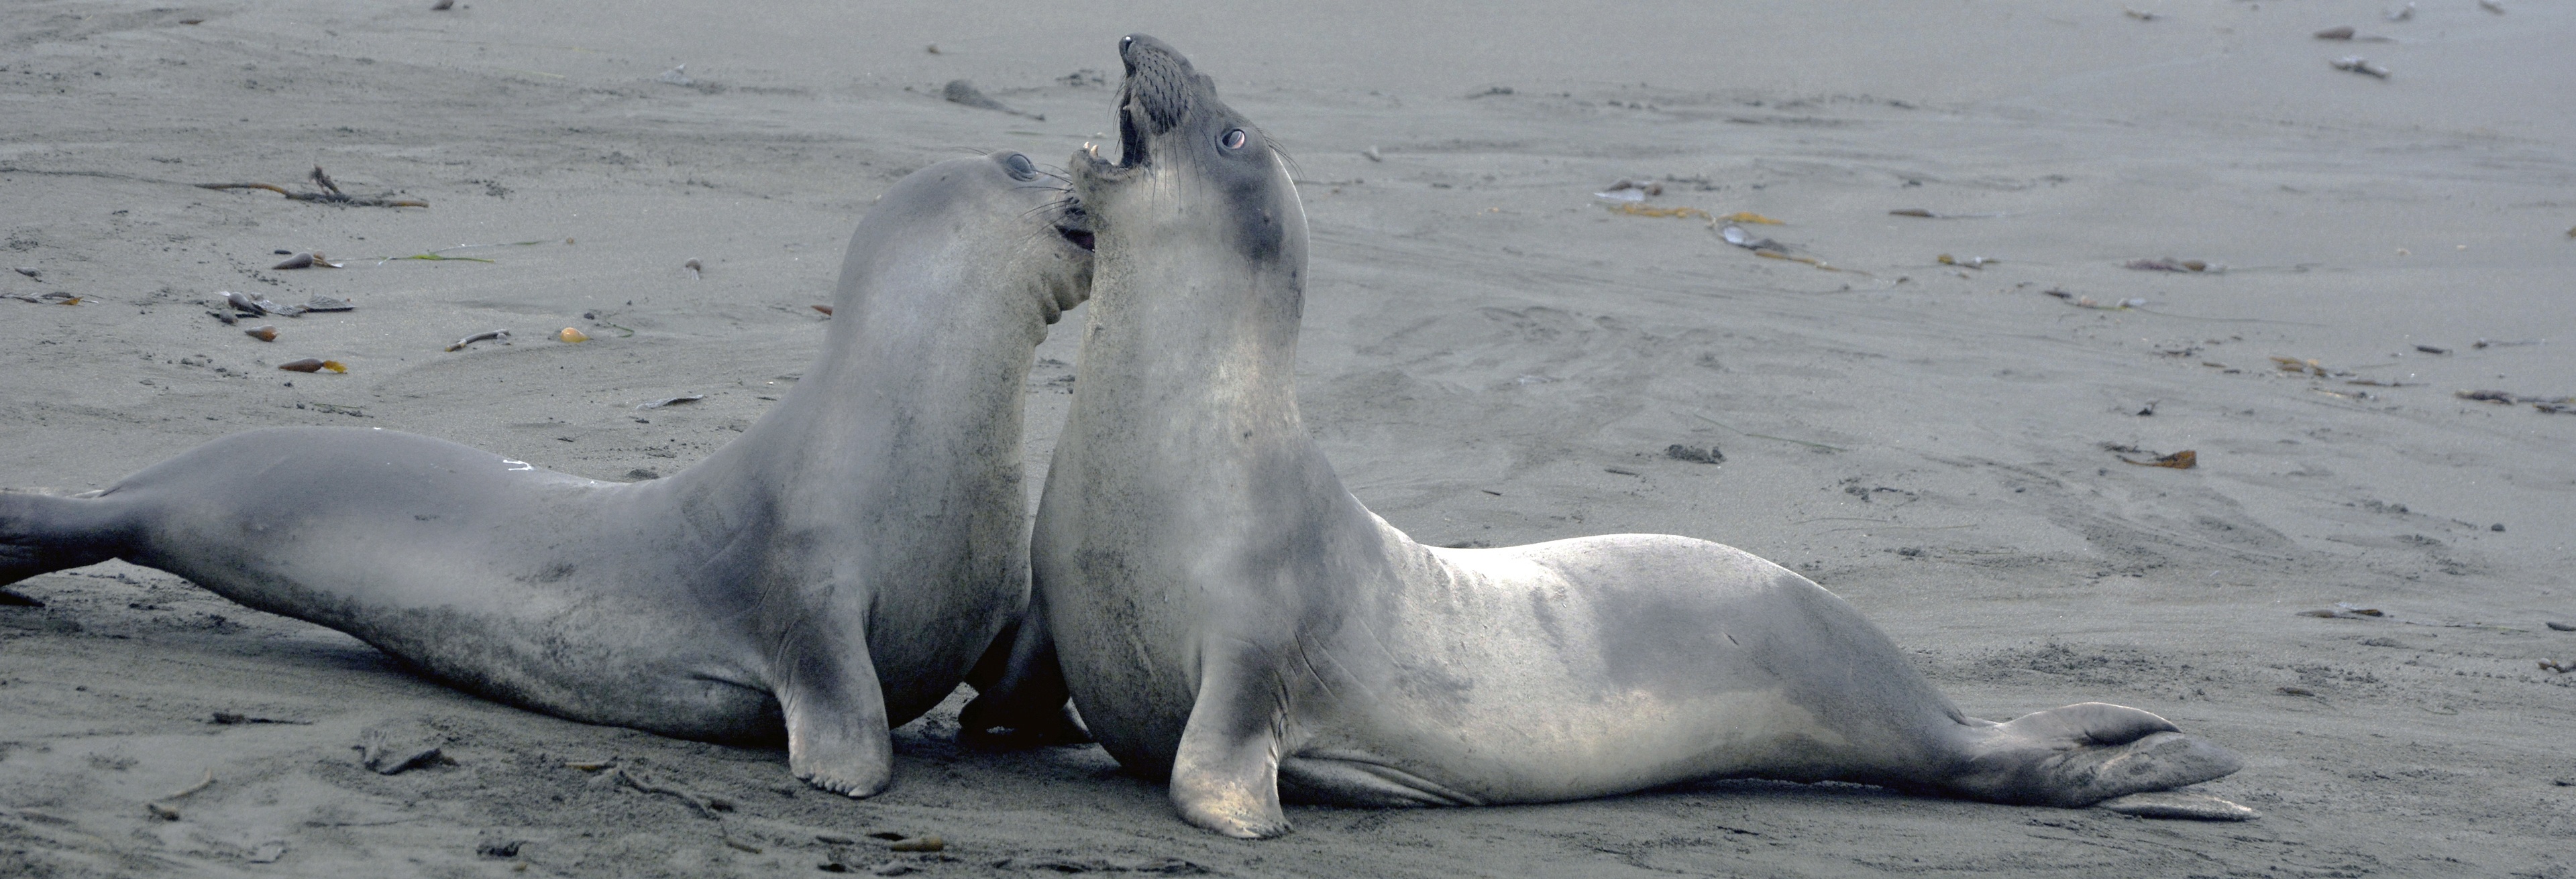
beach, nature, sand, banner, mammal, fauna, crawl, animals, seals, vertebrate, creature, hard, fins, animal world, harbor seal, proboscis, header, head image, mating season, crabeater, marine mammal, cumbersome